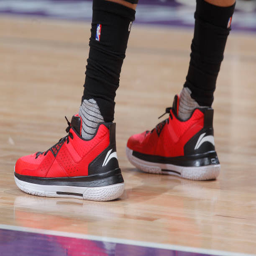
the shoes belonging to basketball shooting guard in a game against sports team .